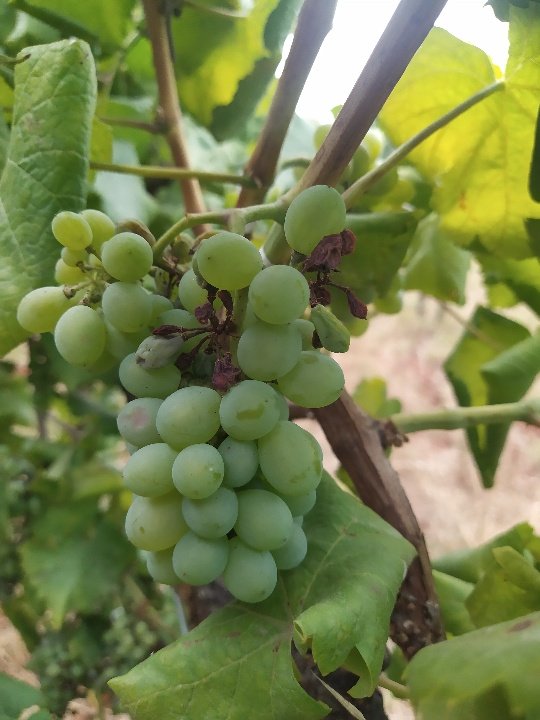
Berries visible: 0
Grape clusters: 0